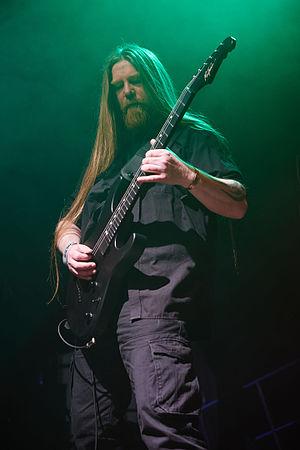
My Dying Bride est un groupe de doom metal britannique, originaire de Bradford. Aux côtés des groupes Anathema et Paradise Lost, My Dying Bride est l'un des pionniers du genre death/doom metal. En 2014, My Dying Bride recense un total de onze albums studio, trois EP, une démo, un coffret, quatre compilations musicales, un album live, et un CD/DVD live.